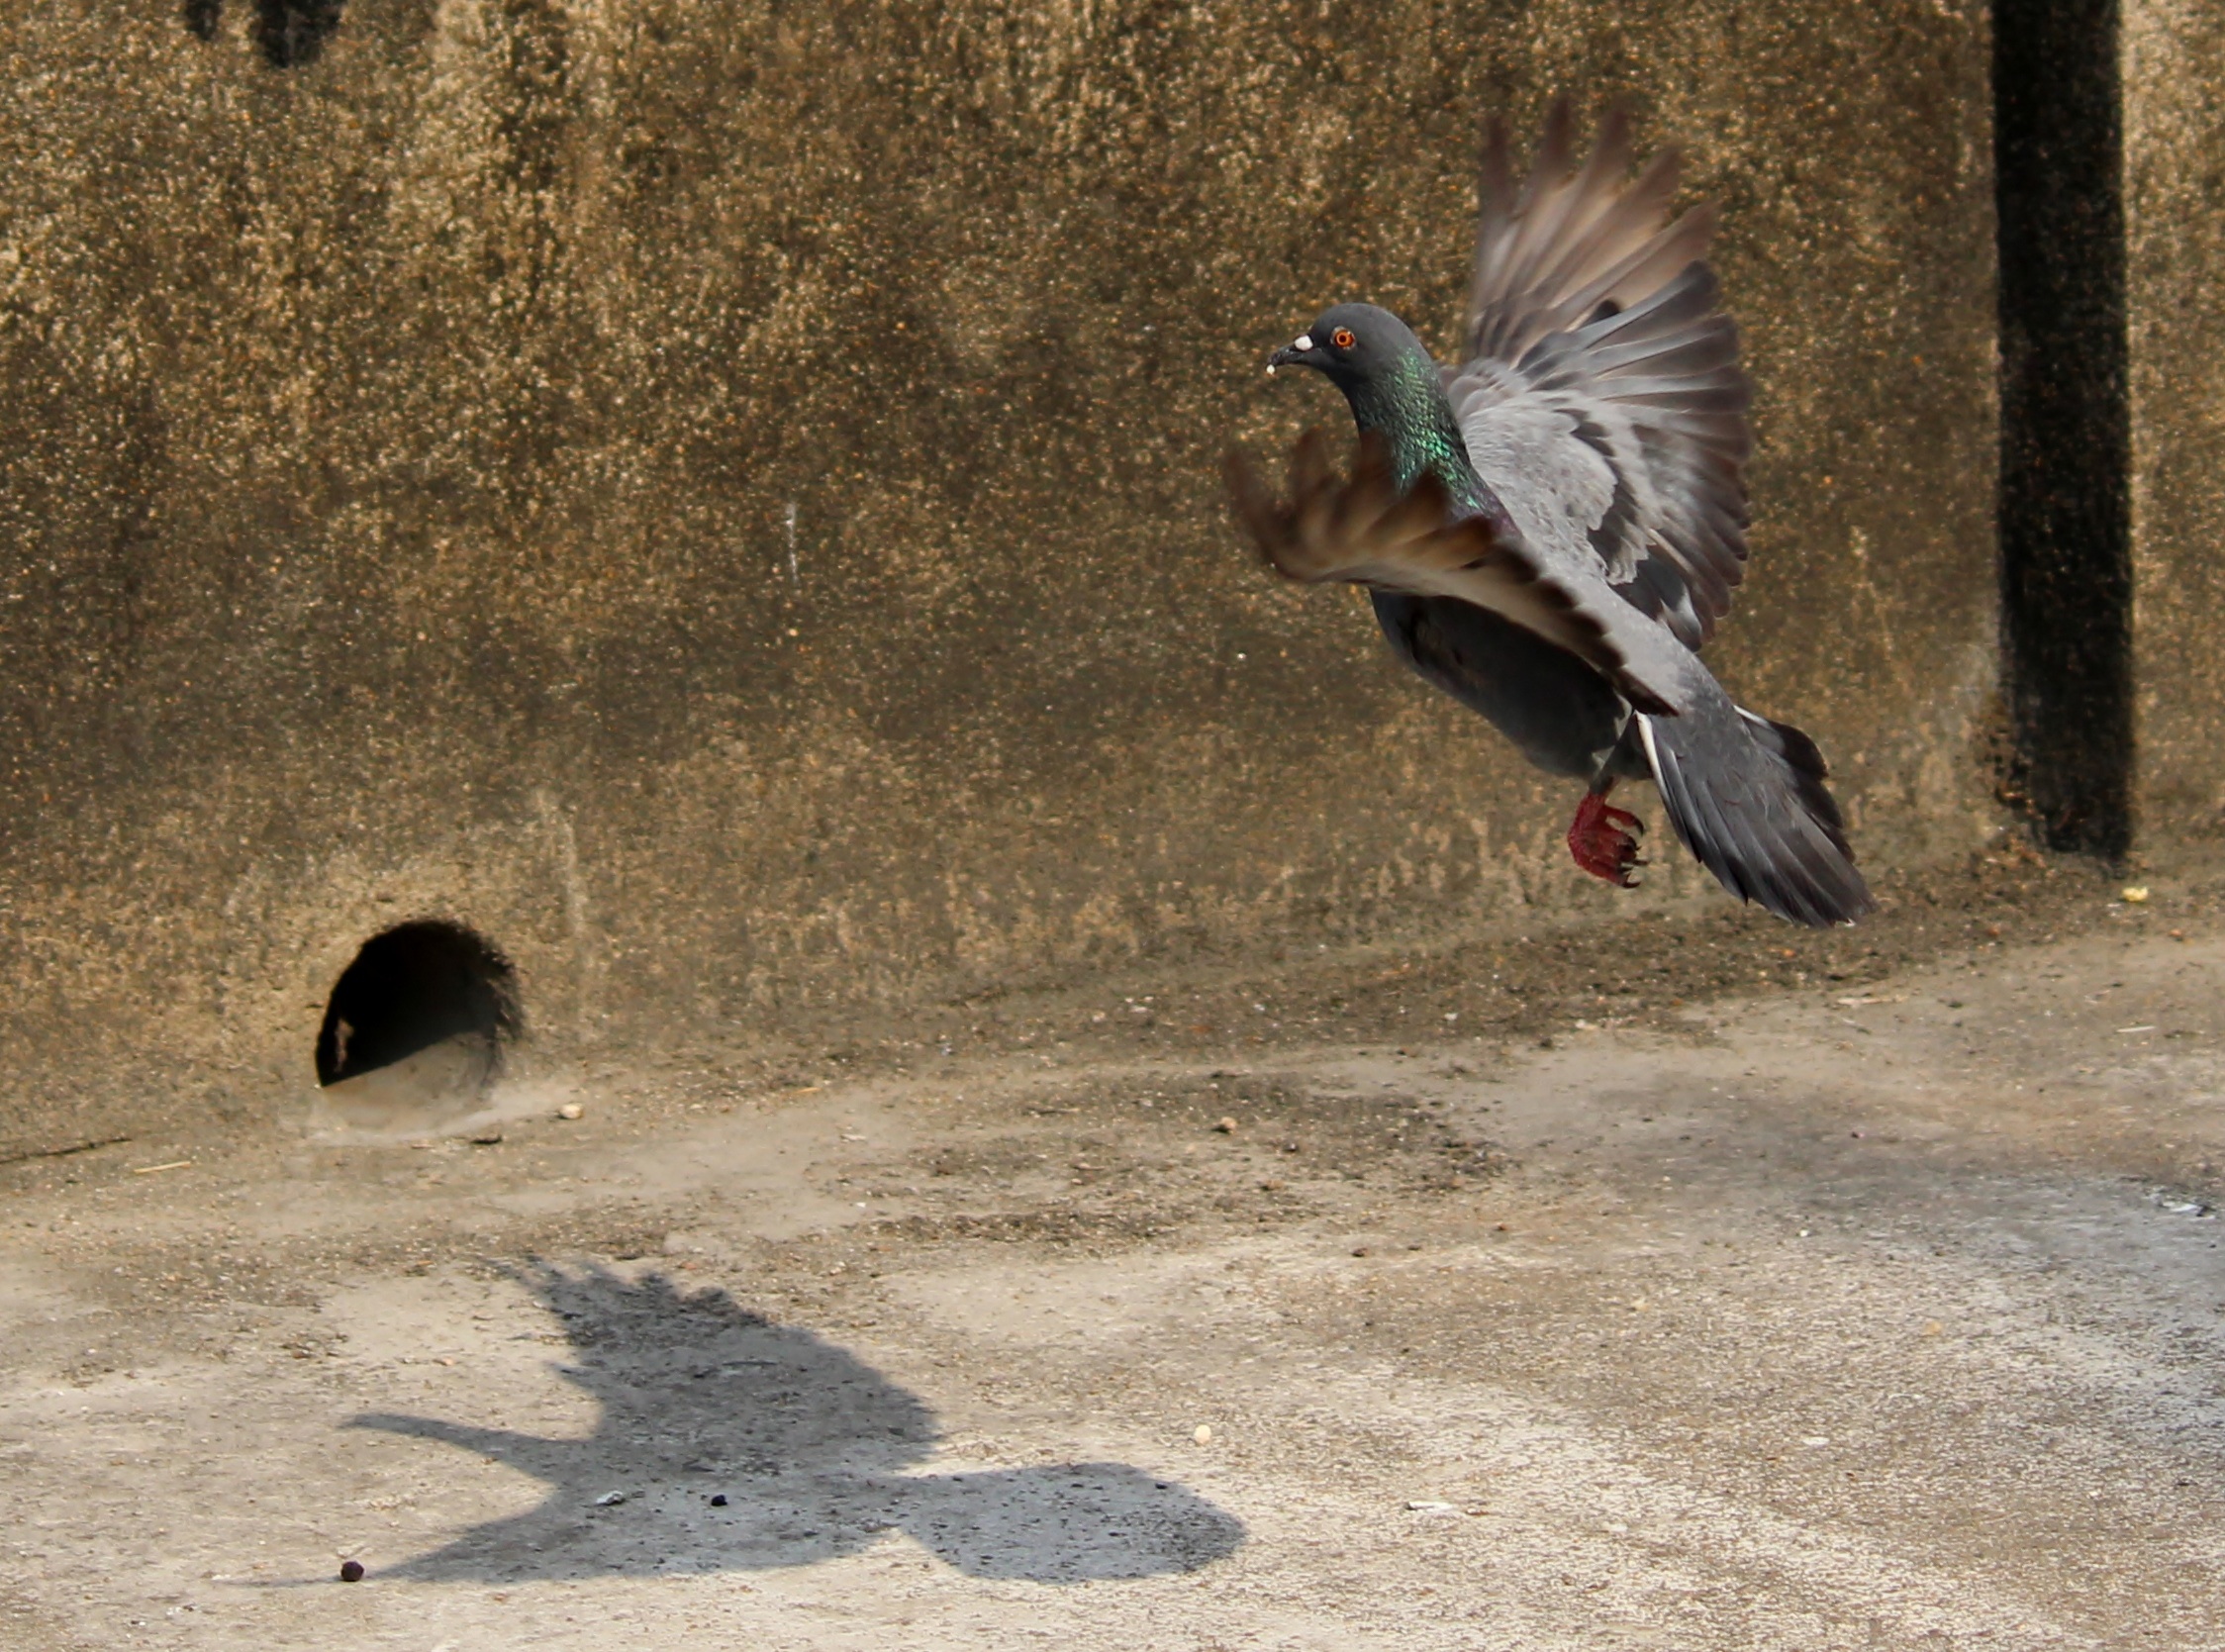
nature, bird, wing, animal, wildlife, wild life, pigeon, duck, vertebrate, waterfowl, water bird, perching bird, ducks geese and swans